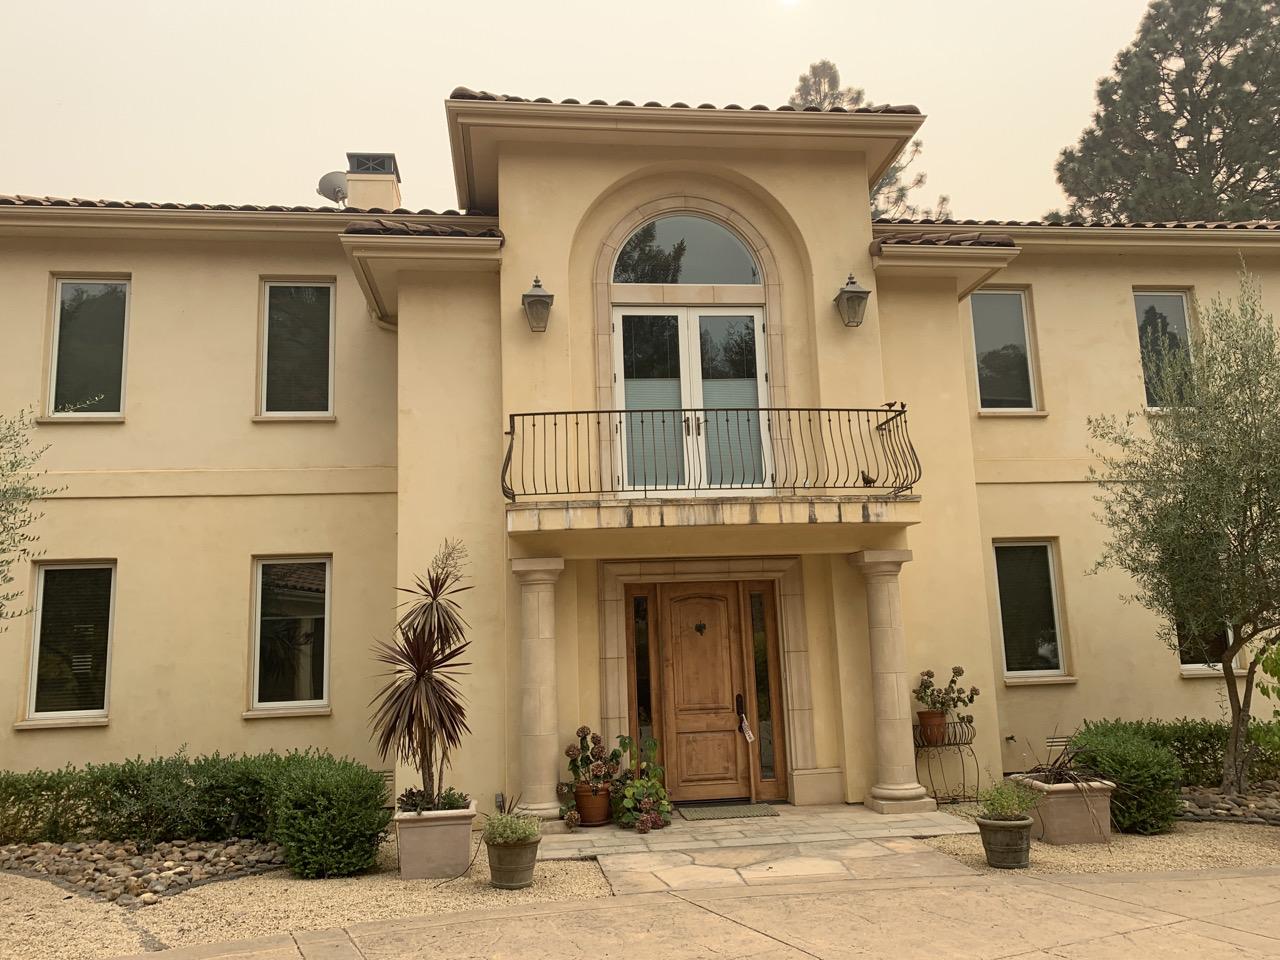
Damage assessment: no_damage